Chris Evans (actor)

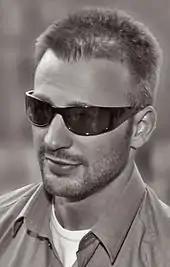
Evans in 2008

In 2008, Evans appeared as Detective Paul Diskant in the thriller "Street Kings", with co-stars Keanu Reeves, Forest Whitaker, and Hugh Laurie. He was cast in "The Loss of a Teardrop Diamond", co-starring Bryce Dallas Howard and Ellen Burstyn. It is a romantic drama based on Tennessee Williams' 1957 screenplay. The feature received negative reviews, and "The Village Voice" critic called Evans' performance "catatonic". The following year he appeared in the science fiction thriller "Push", with Dakota Fanning and Camilla Belle. The film follows a group of people born with various superhuman abilities who unite to take down a secret agency that is genetically transforming normal citizens into an army of super soldiers. Principal photography was held in Hong Kong, where Evans suffered bruises from doing his own fight scenes. The film's response was generally negative; Claudia Puig of "USA Today" described it as "silly" and "convoluted", while Mick LaSelle of "San Francisco Chronicle" criticized the story which "makes no sense", and predicted that Evans, "one of these days he's going to make a good movie".